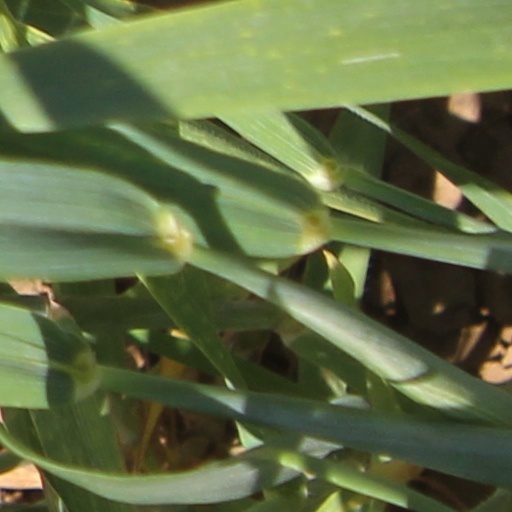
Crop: wheat